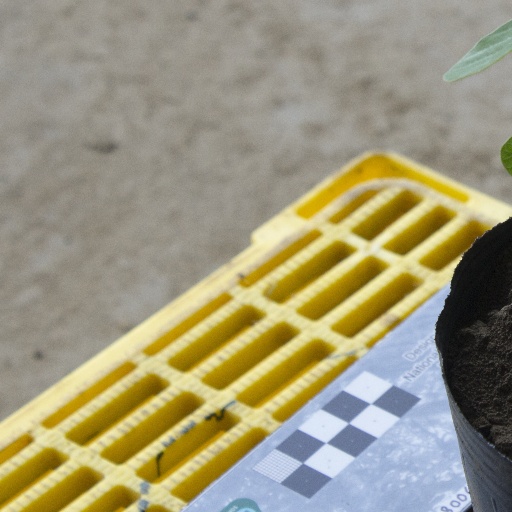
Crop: soybean